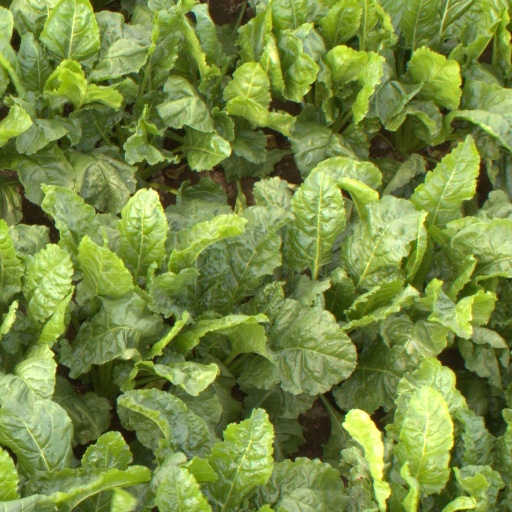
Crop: sugar beet